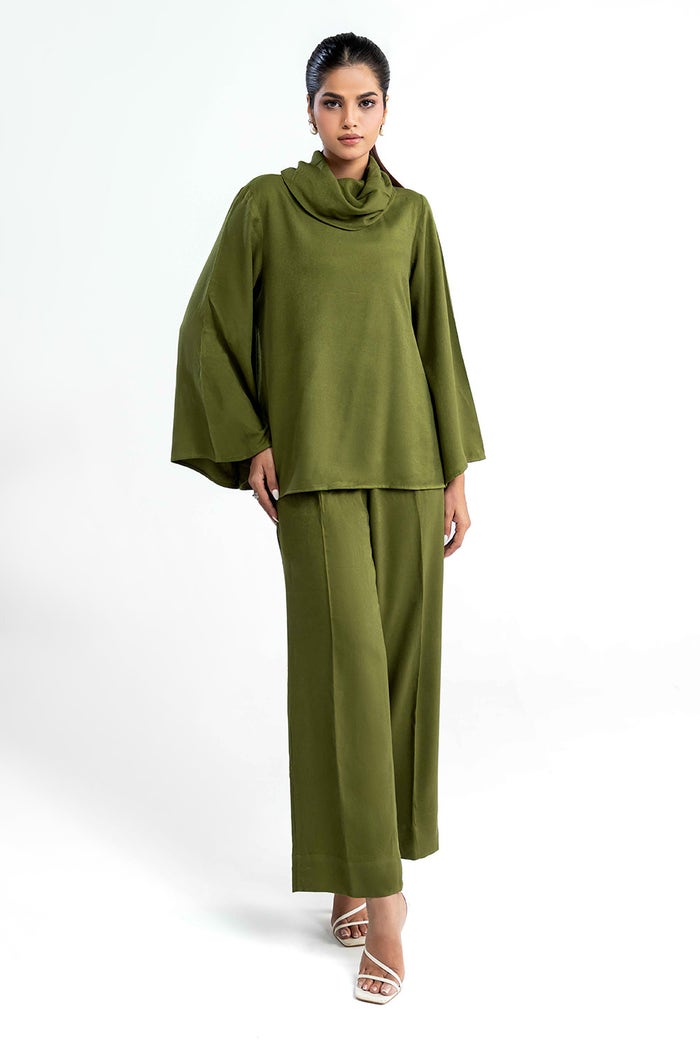
olive cowl neck top